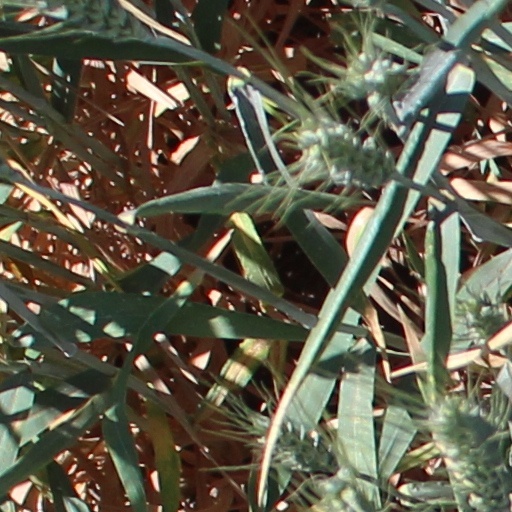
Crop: wheat